Hayy Al-Nahdha, Ibri

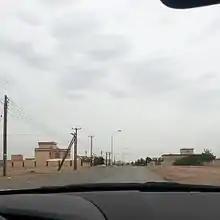
picture from Hayy Al-Nahdha

Hayy Al-Nahdha is a neighborhood in Ibri, located in the Al-Dhahira Governorate, approximately 3 km from the city center.